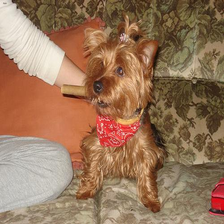
Species: dog
Breed: yorkshire terrier